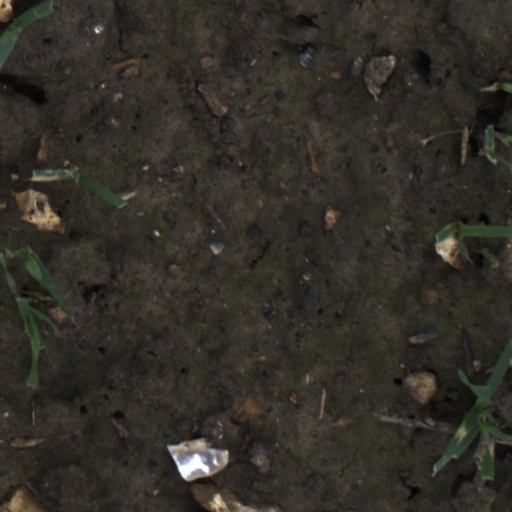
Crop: wheat